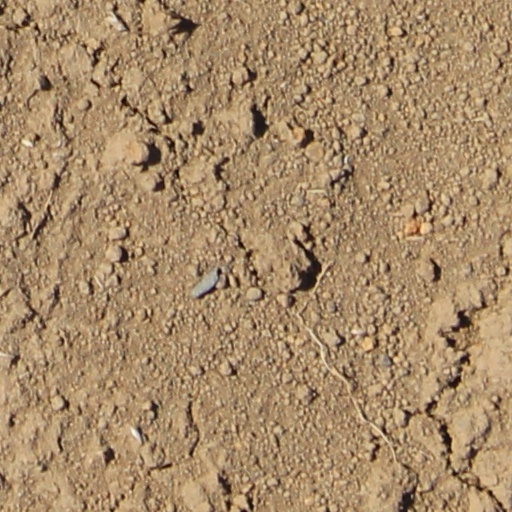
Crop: wheat